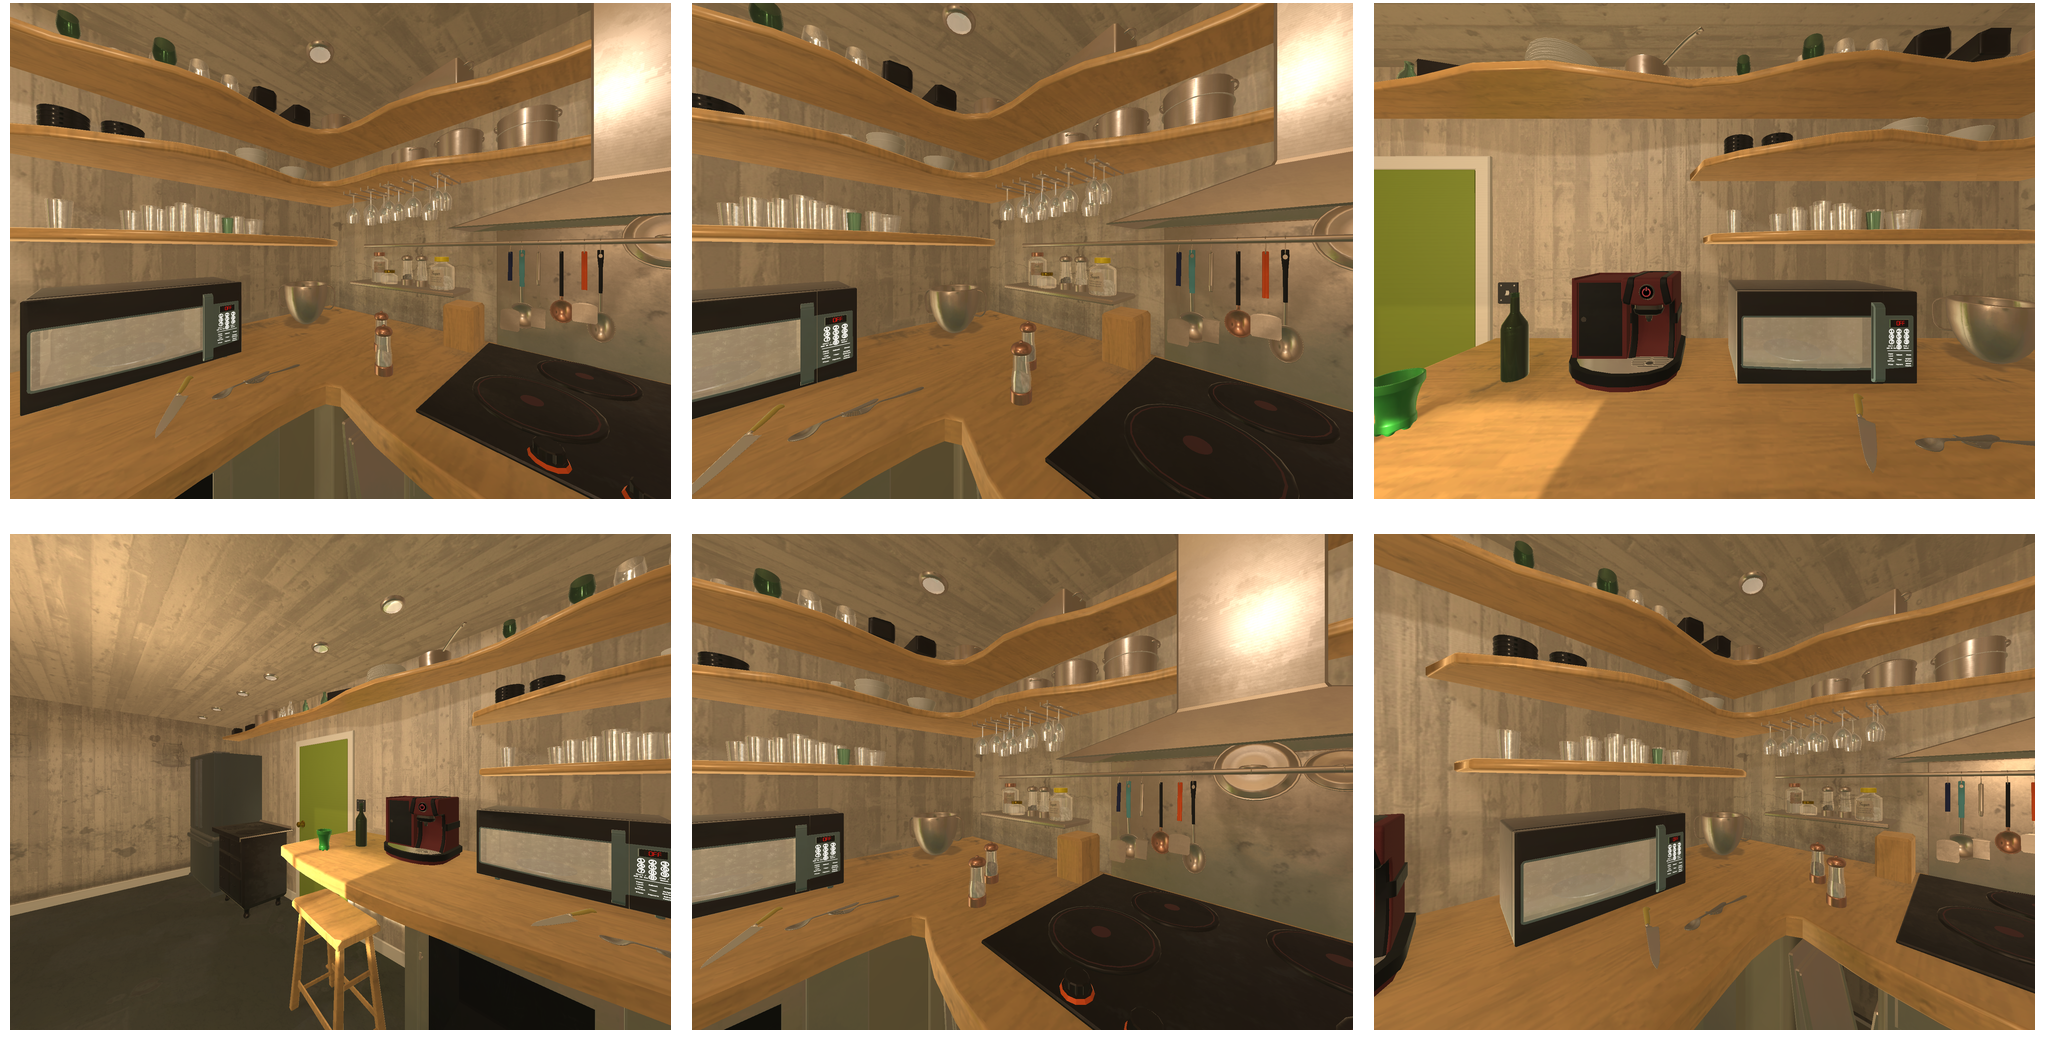Task instruction: Set the microwave oven heating time.
Answer: {"task_instruction": "Set the microwave oven heating time.", "nodes": ["button", "microwave oven"], "edges": [{"functional_relationship": "adjust", "object1": "button", "object2": "microwave oven", "spatial_relations": ["right_of", "close"], "is_touching": true}], "action_type": "press", "function_type": "device_control"}